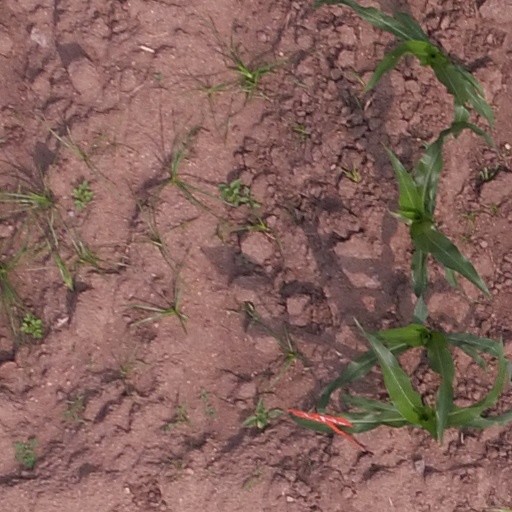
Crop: maize; corn